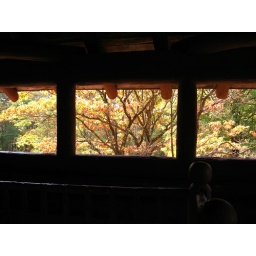
photo of a tree in brown county state park, IN